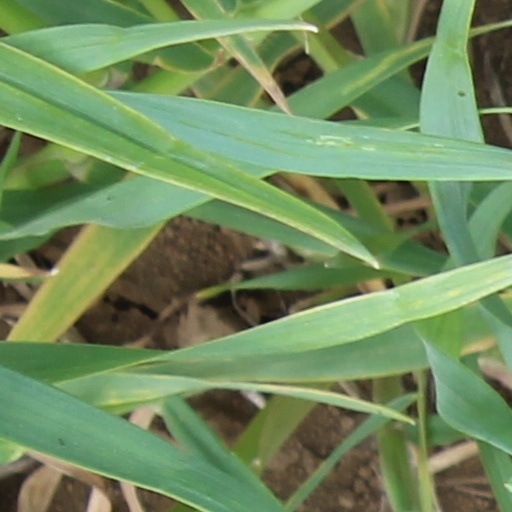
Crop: wheat